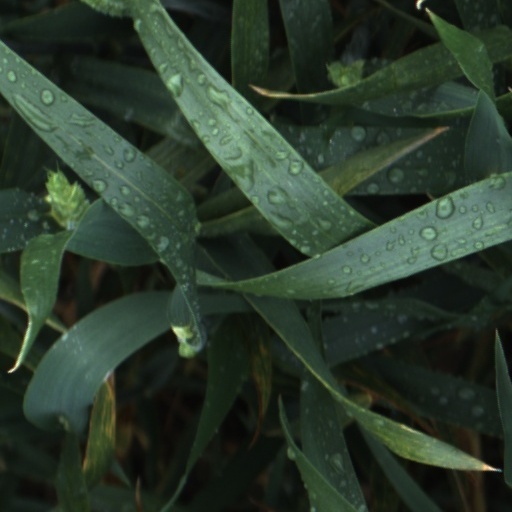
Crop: wheat